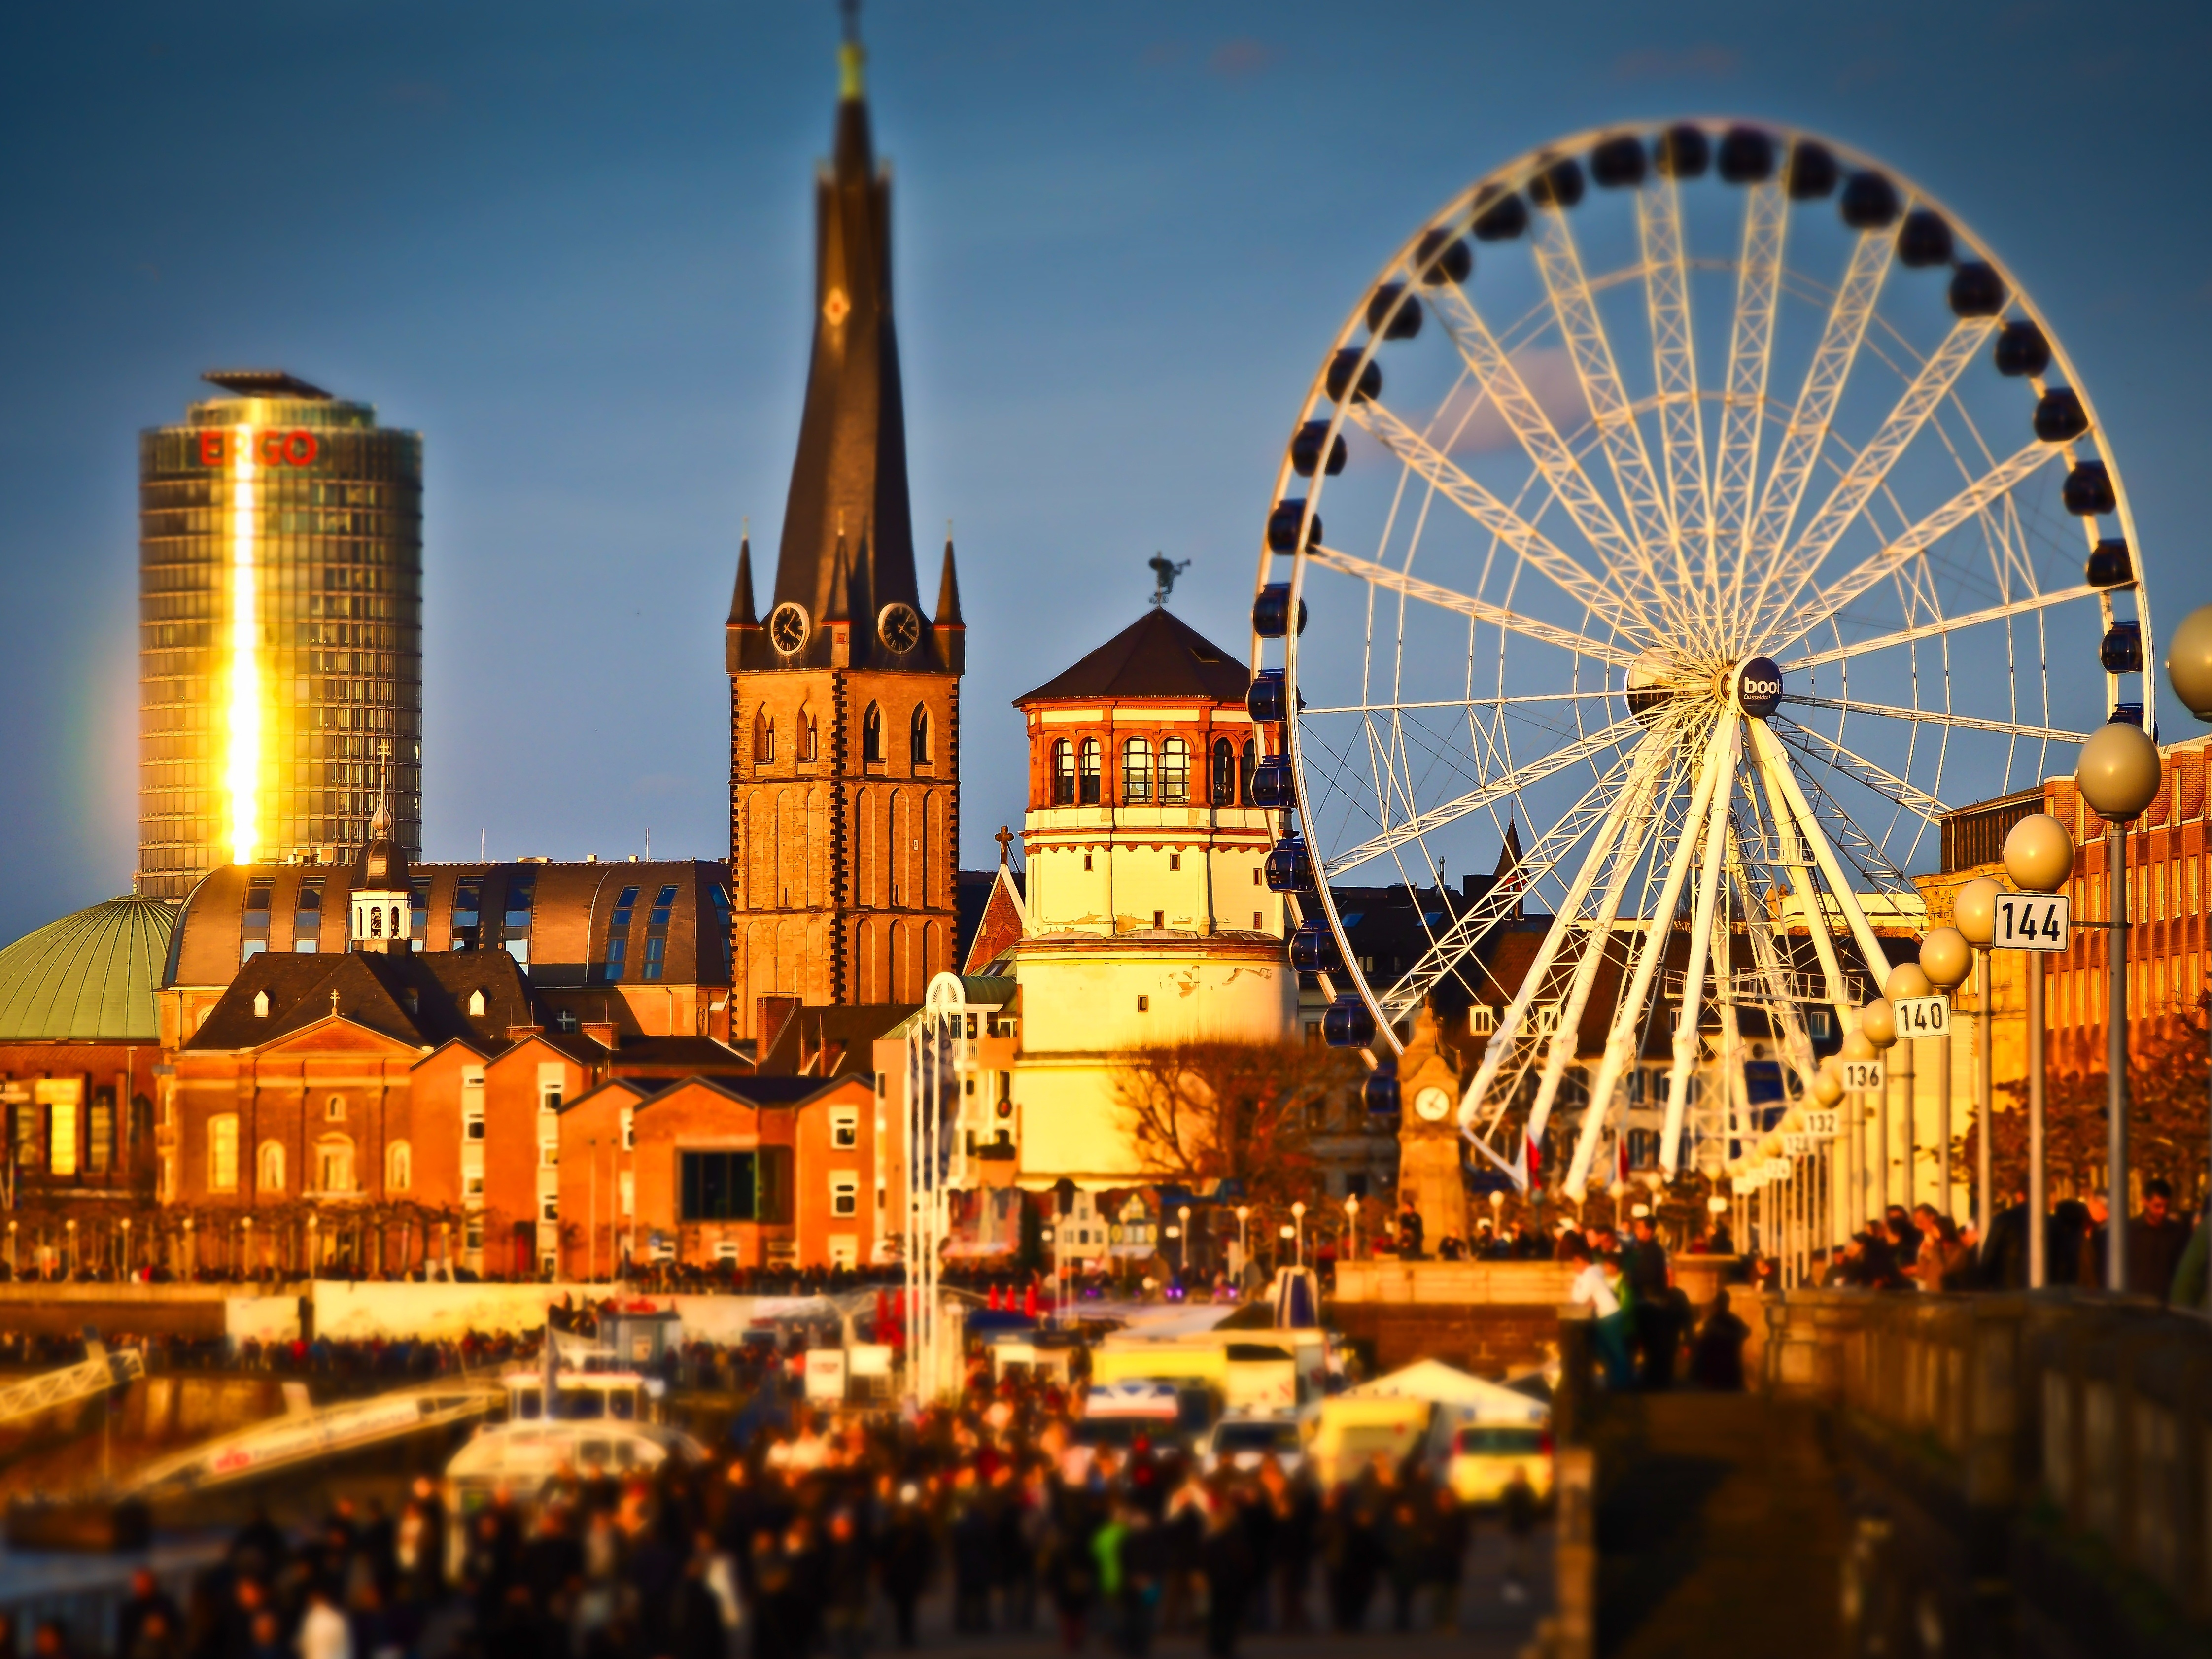
skyline, night, city, urban, cityscape, evening, ferris wheel, landmark, church, city view, tourist attraction, rhine, metropolis, tilt shift, miniature effect, rhine river, dusseldorf, rhine promenade, castle tower, geographical feature, human settlement, abendd merung